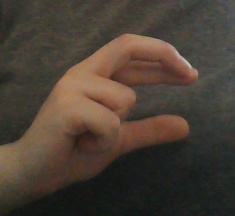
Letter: thal